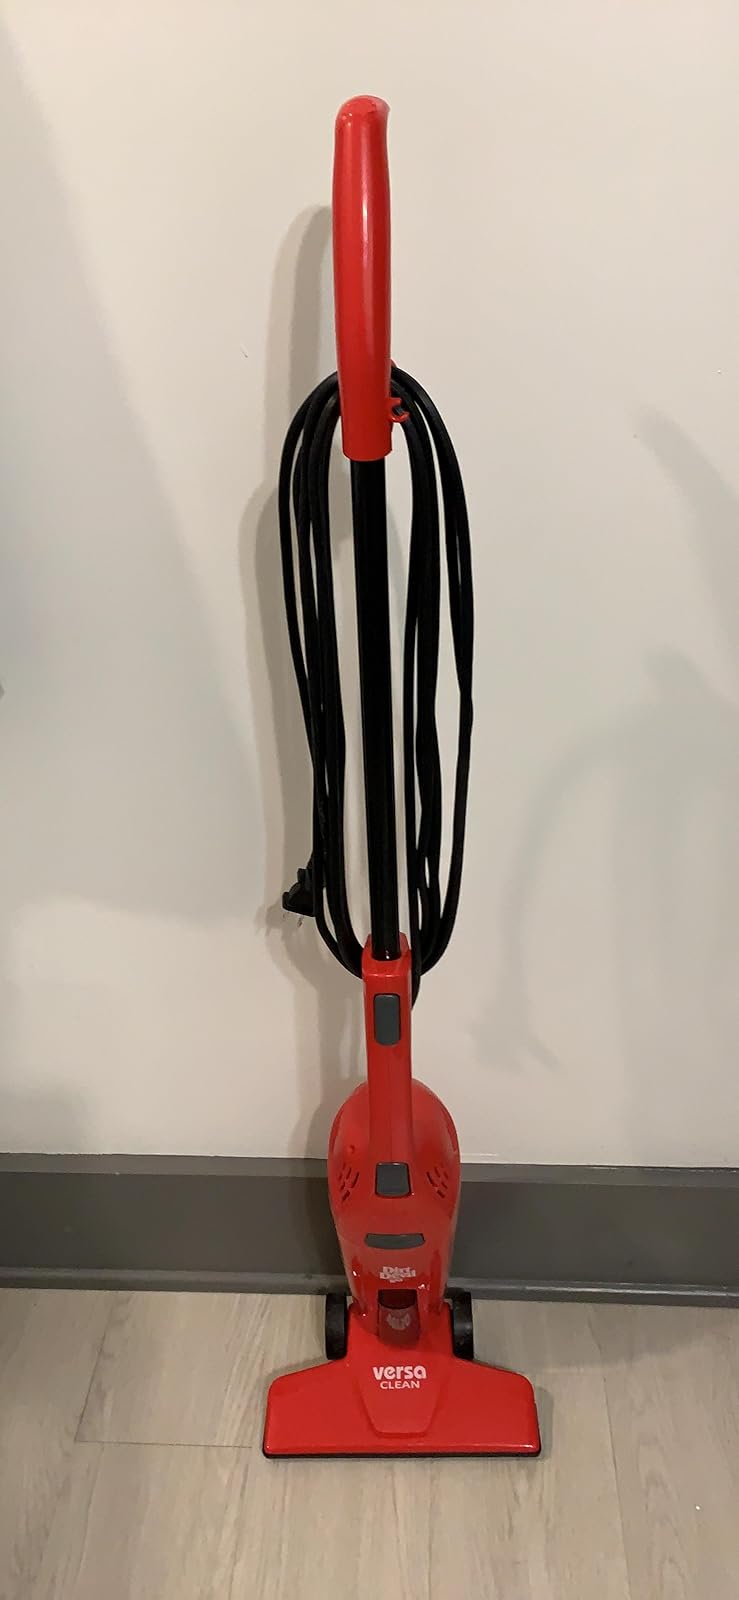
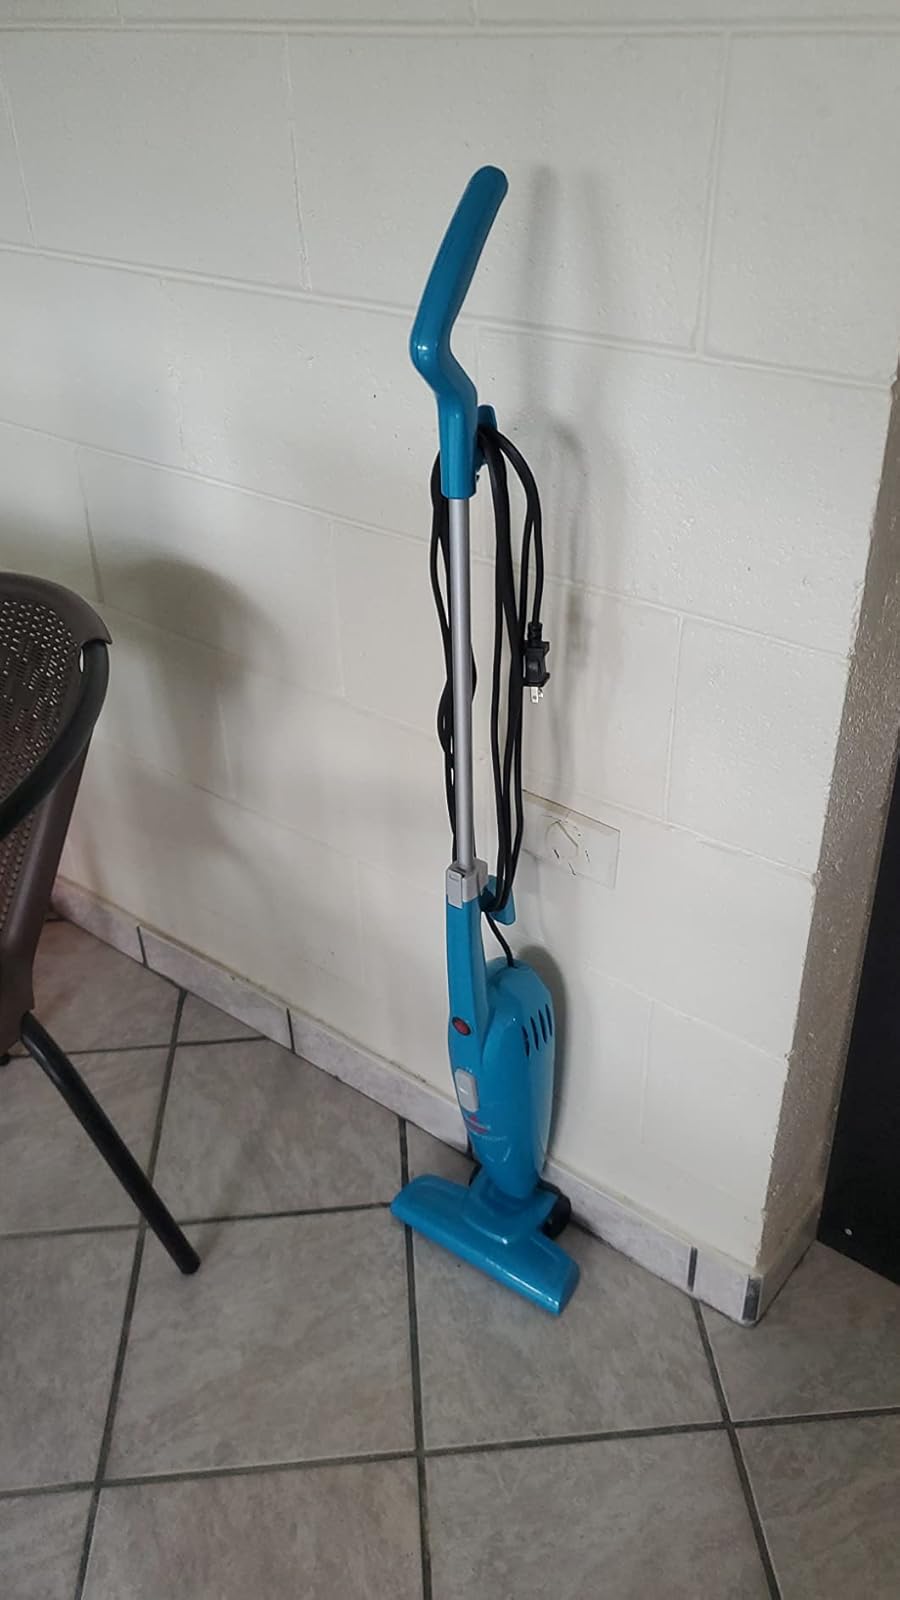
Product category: items_vacuum
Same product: no